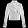
Label: Coat